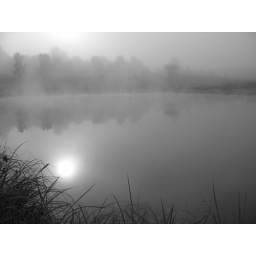
Beautiful views from the house i'm dog/house sitting at in Waterbury VT